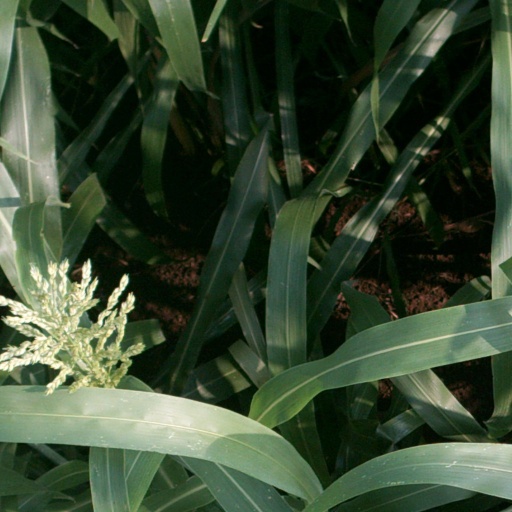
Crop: sorghum